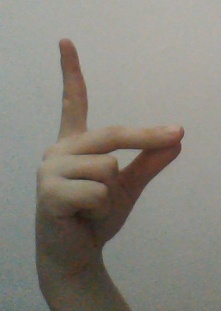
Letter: ta